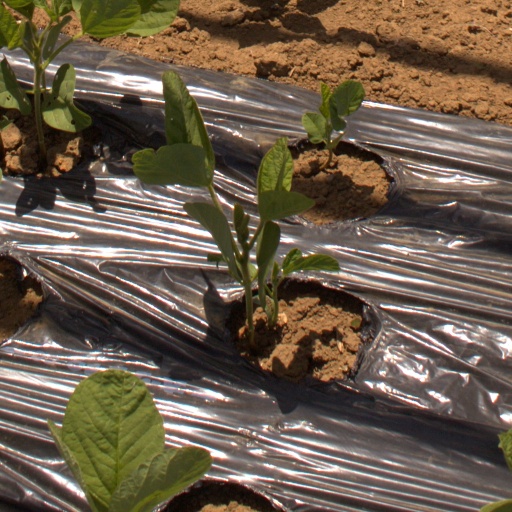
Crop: Jerusalem artichoke